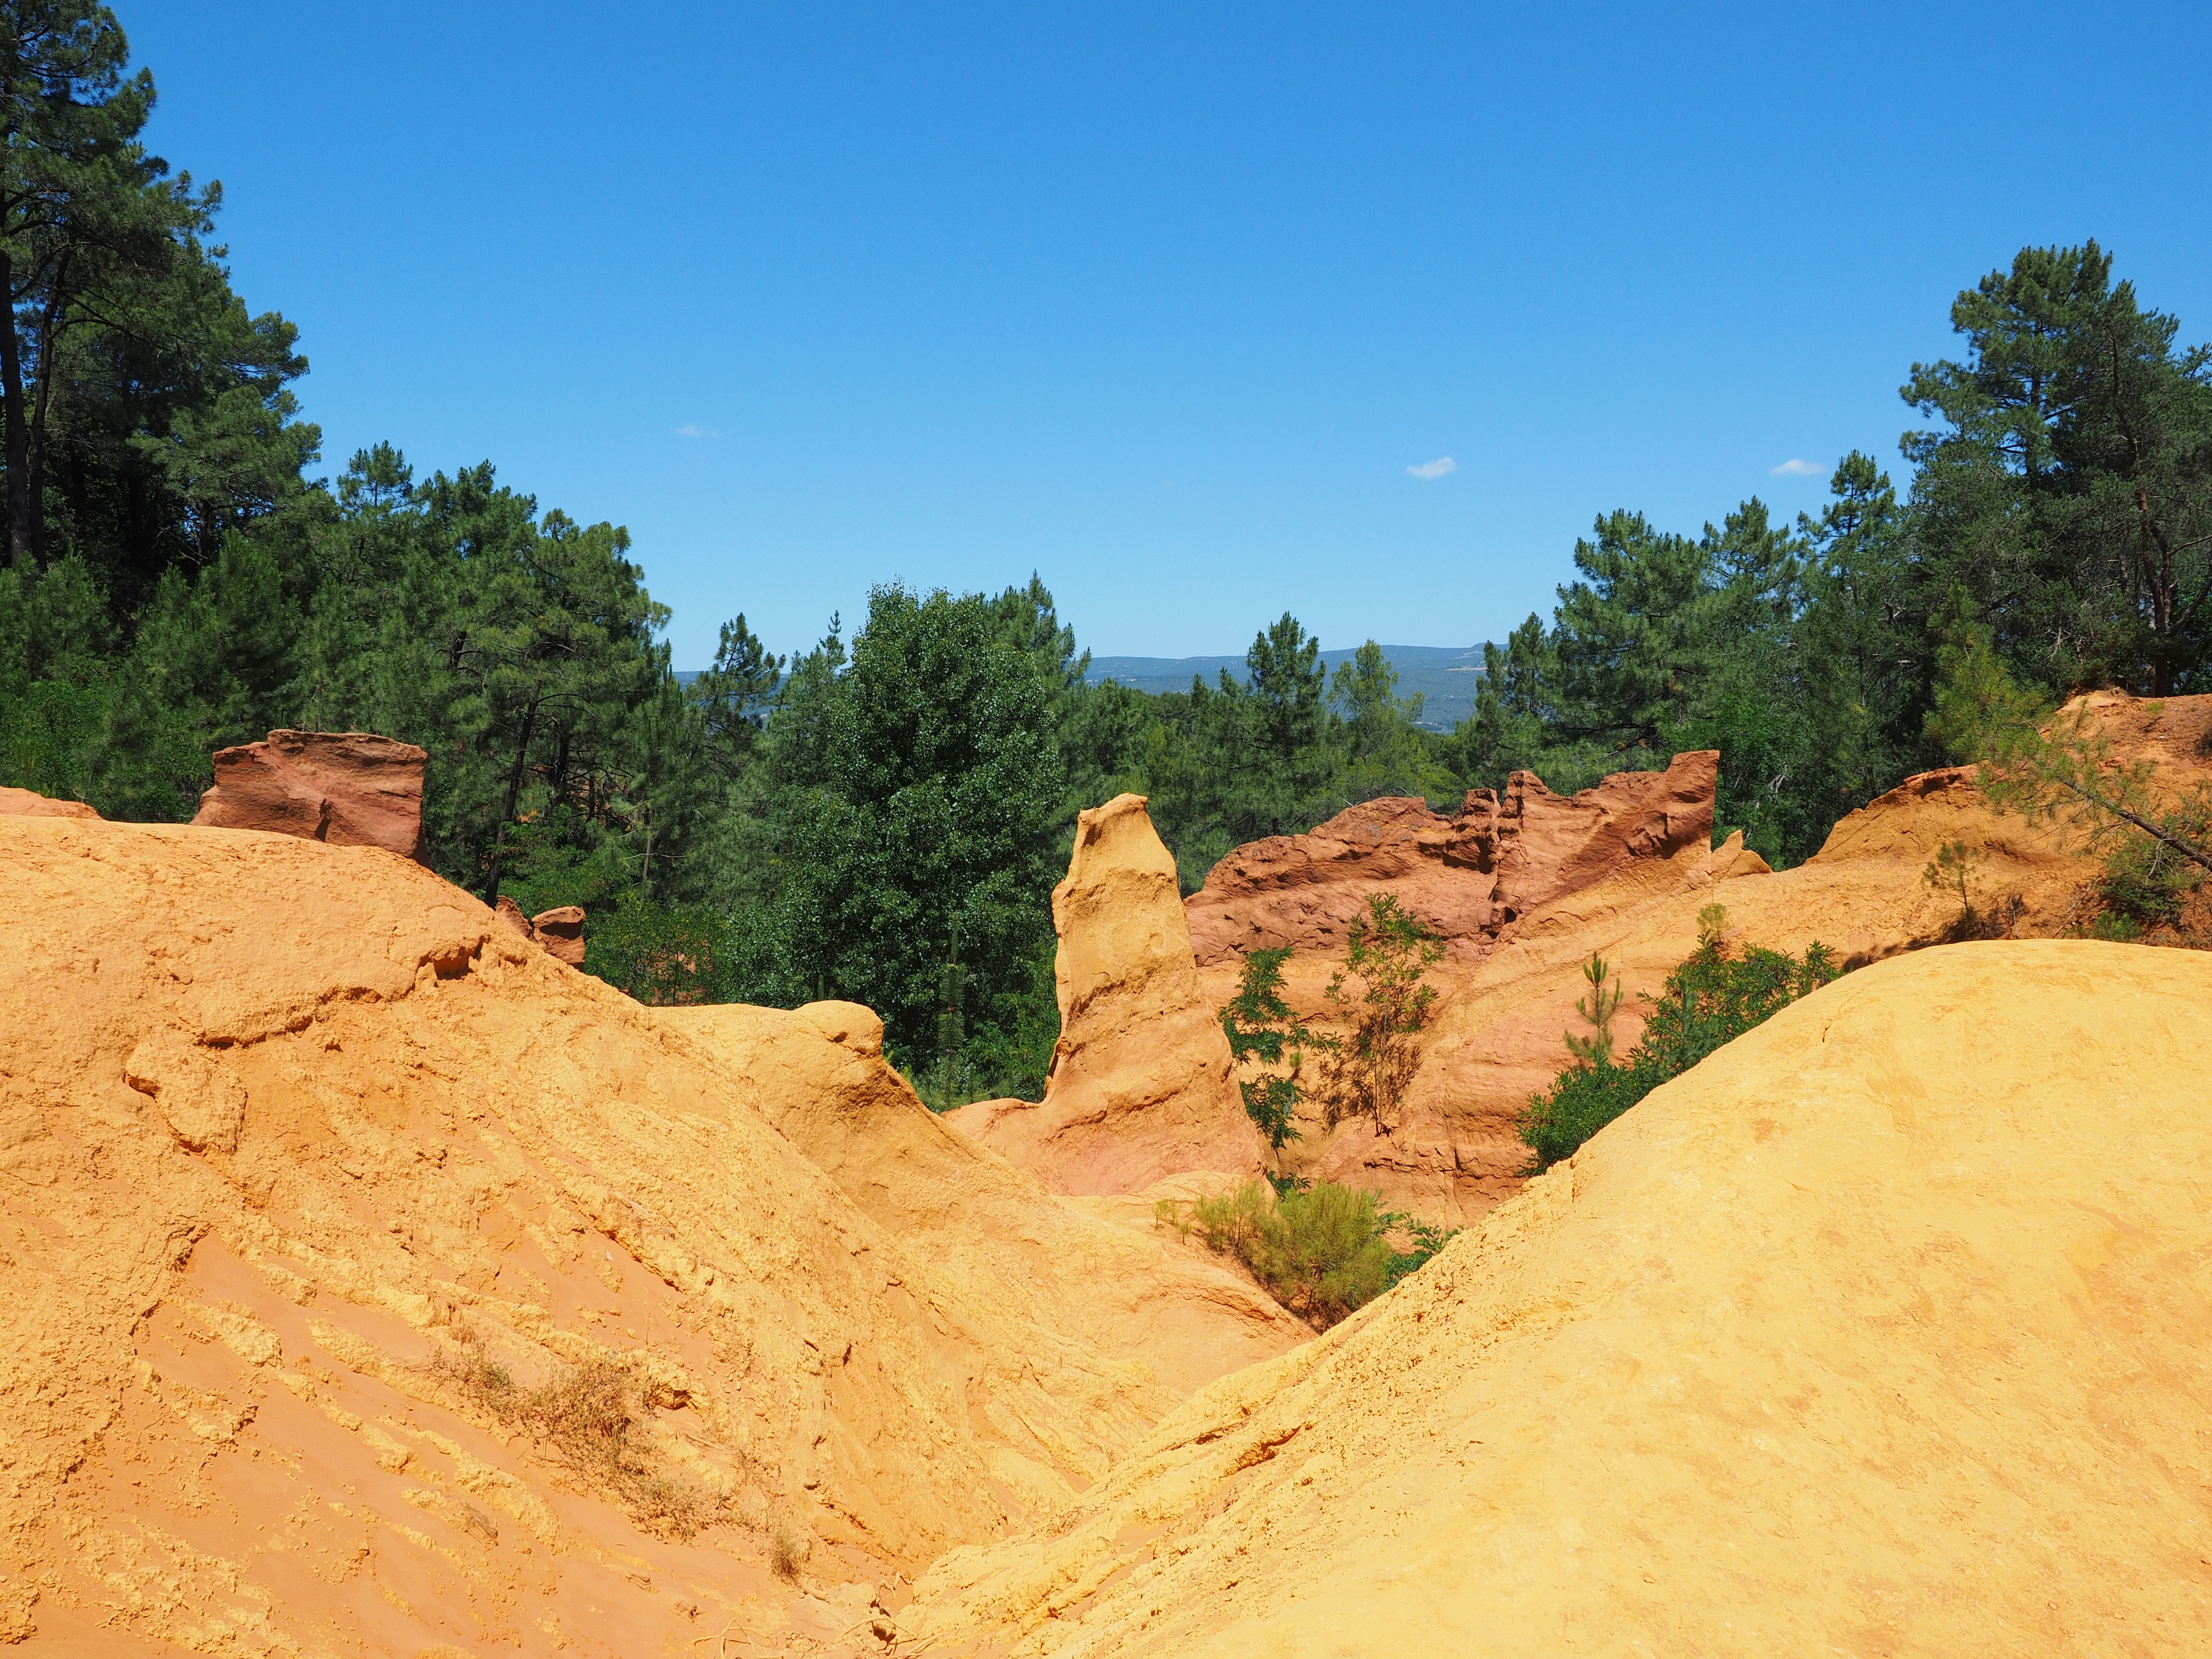
landscape, sand, rock, valley, formation, france, orange, red, color, soil, canyon, colorful, yellow, terrain, material, places of interest, geology, badlands, bright, plateau, provence, habitat, roussillon, ecosystem, wadi, hue, mixture, vaucluse, gordes, landform, ocher rocks, ocher quarry, ocher, luberon massif, ocher mine, ochre colours, red ocher, ockerbraun, ocher mining, earth color, brown ironstone, clay mineral, department of vaucluse, provence alpes c te d azur, arrondissement apt, canton apt, nature park luberon, apt, chaussee of geants, falaises de sang, natural environment, geographical feature